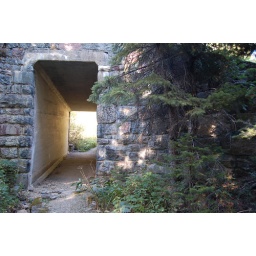
going-to-sun road - passage way under bridge 2